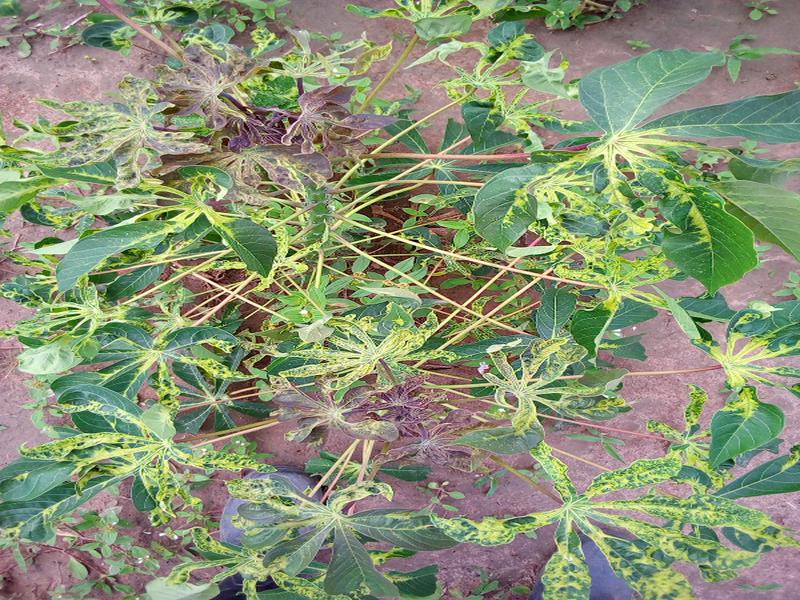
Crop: cassava
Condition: mosaic_disease